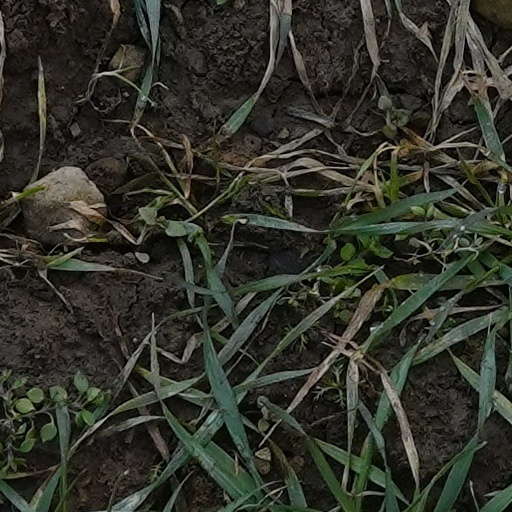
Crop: wheat